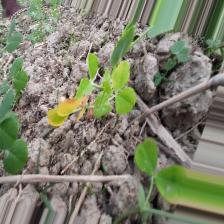
Label: Normal